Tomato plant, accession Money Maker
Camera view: vertical (180 deg); turntable rotation: 120 degrees
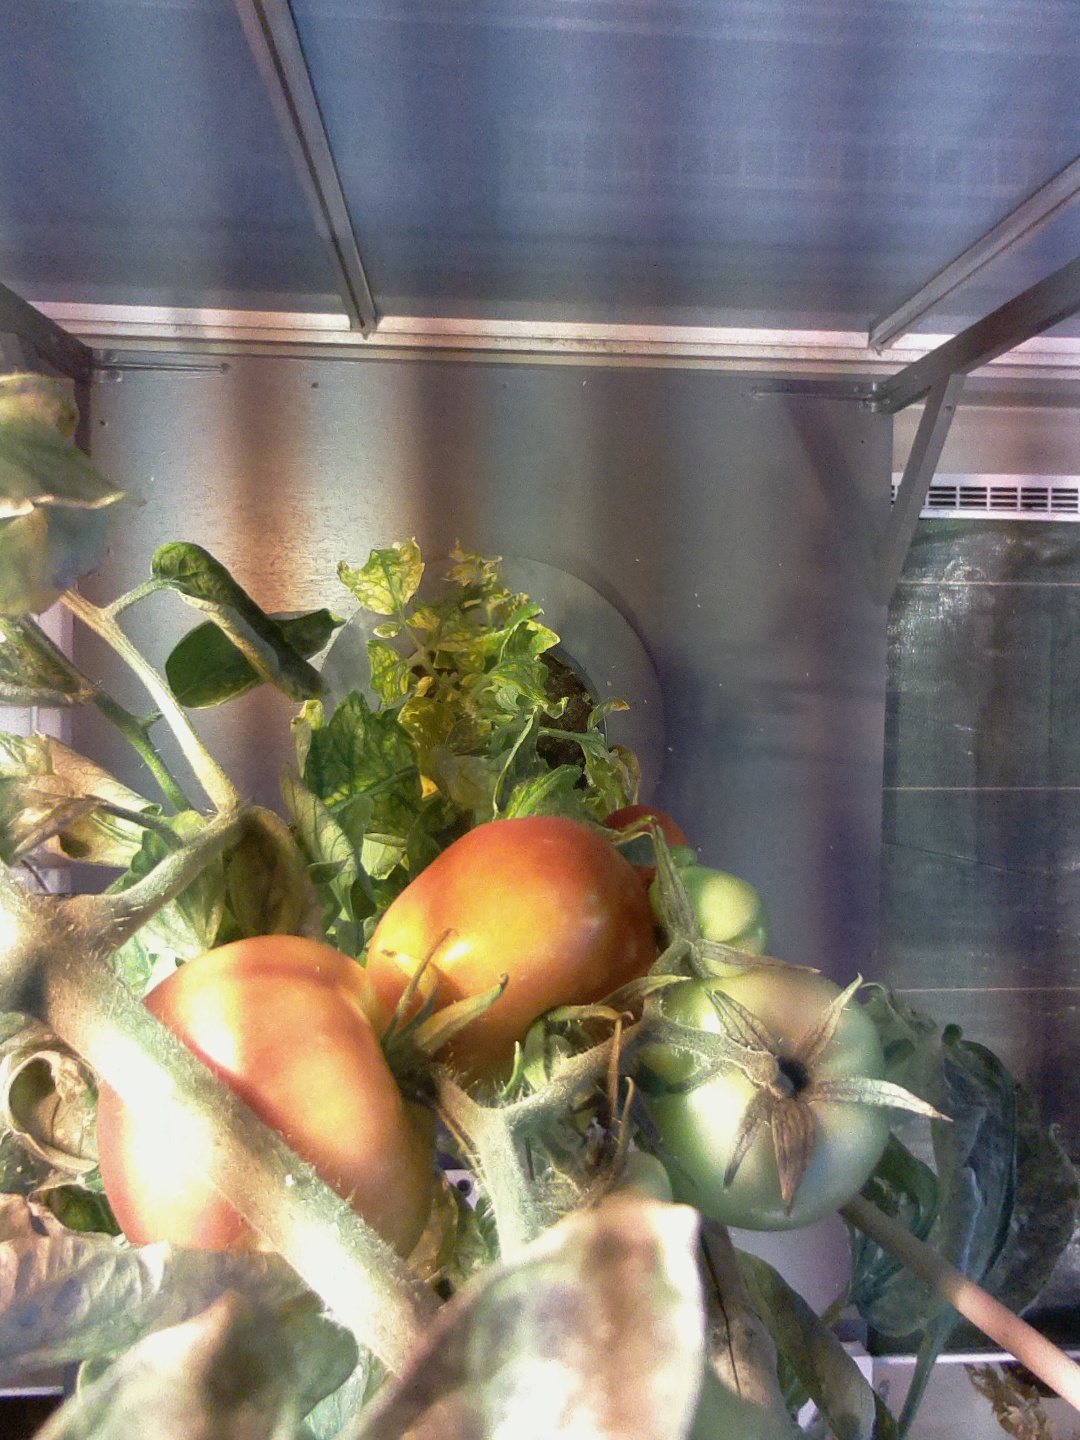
BBCH growth stage 81: 10%-20% of fruits show typical fully ripe color